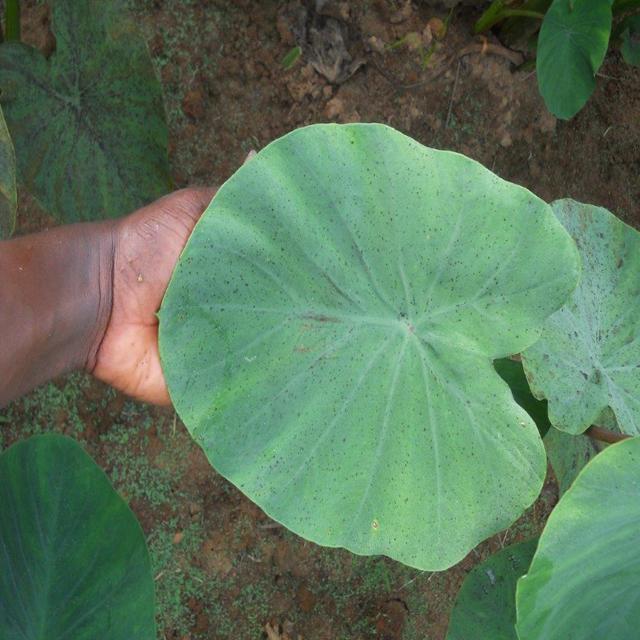
Label: Healthy